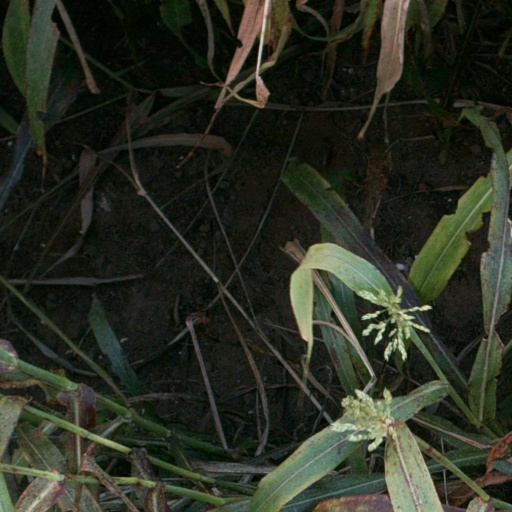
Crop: sorghum